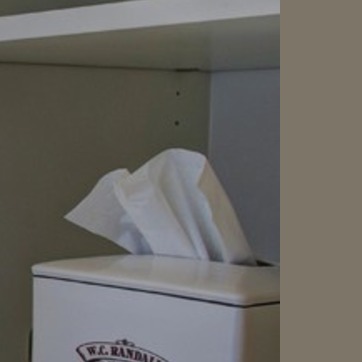
Material: paper